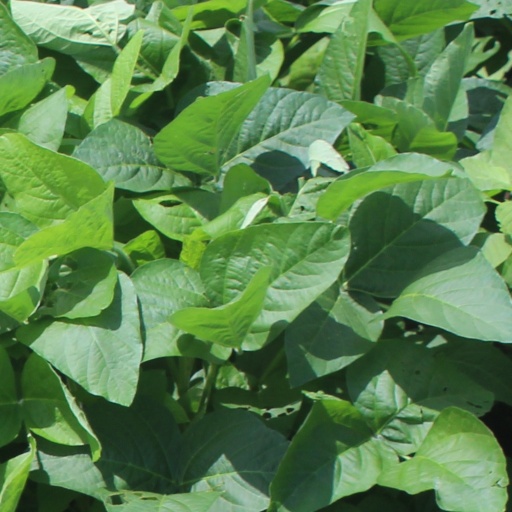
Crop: soybean